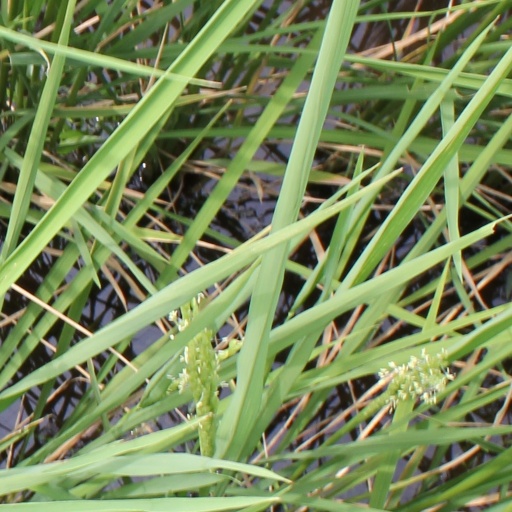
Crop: rice